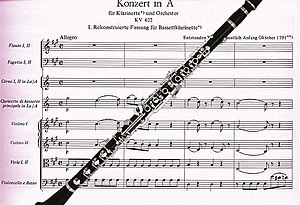
Sabine Meyer / Instrumenter
Partitur til 'Partitura per "Concerto in la" di Mozart e clarinetto basso moderno
Sabine Meyer er en tysk klarinettist, der optræder internationalt som solist.